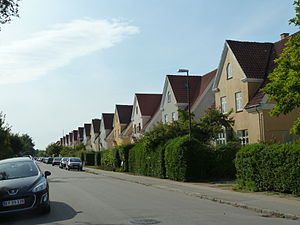
Heinrich Hansen (arkitekt) / Værker
Lyset i Valby: Huse på Carl Langes Vej
Johan Heinrich Martin Hansen var en dansk arkitekt.